Greek Civil War

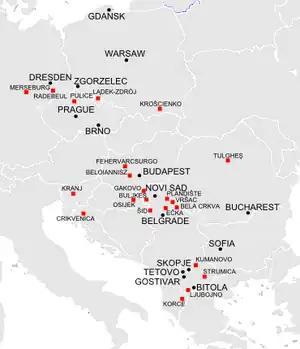
Map showing the distribution of refugees from Greece after the civil war

The Greek Army now numbered about 90,000 men and was gradually being put on a more professional footing. The task of re-equipping and training the army had been carried out by its fellow Western Allies. By early 1947, however, Britain, which had spent £85 million in Greece since 1944, could no longer afford this burden. US President Harry S. Truman announced that the United States would step in to support the Greek government against Communist pressure. That began a long and troubled relationship between Greece and the United States. For several decades to come, the US ambassador advised the king on important issues, such as the appointment of the prime minister.